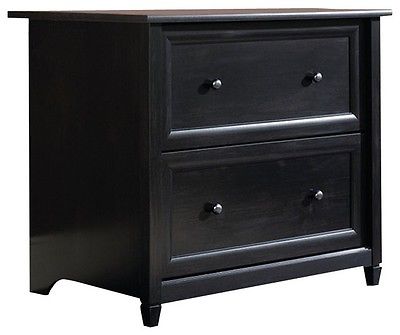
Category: cabinet